Slade

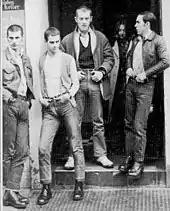
Slade in their skinhead phase in 1969from left: Powell, Lea, Holder, Hill.

All the members of Slade grew up in the Black Country. Drummer Don Powell and bassist Jim Lea were born and brought up in Wolverhampton, lead vocalist Noddy Holder was born and brought up in nearby Caldmore in Walsall, and lead guitarist Dave Hill moved to Wolverhampton from Holbeton, Devon as a child.